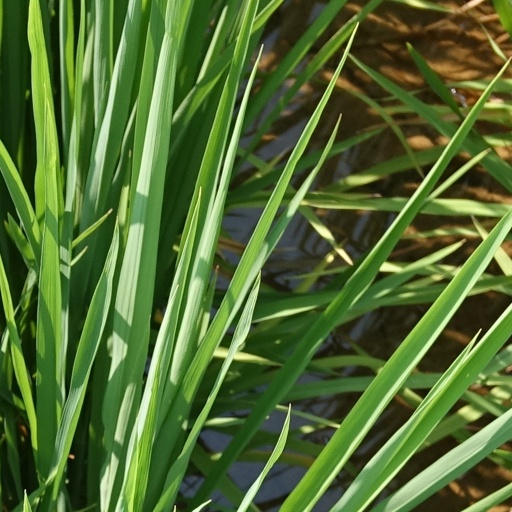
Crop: rice